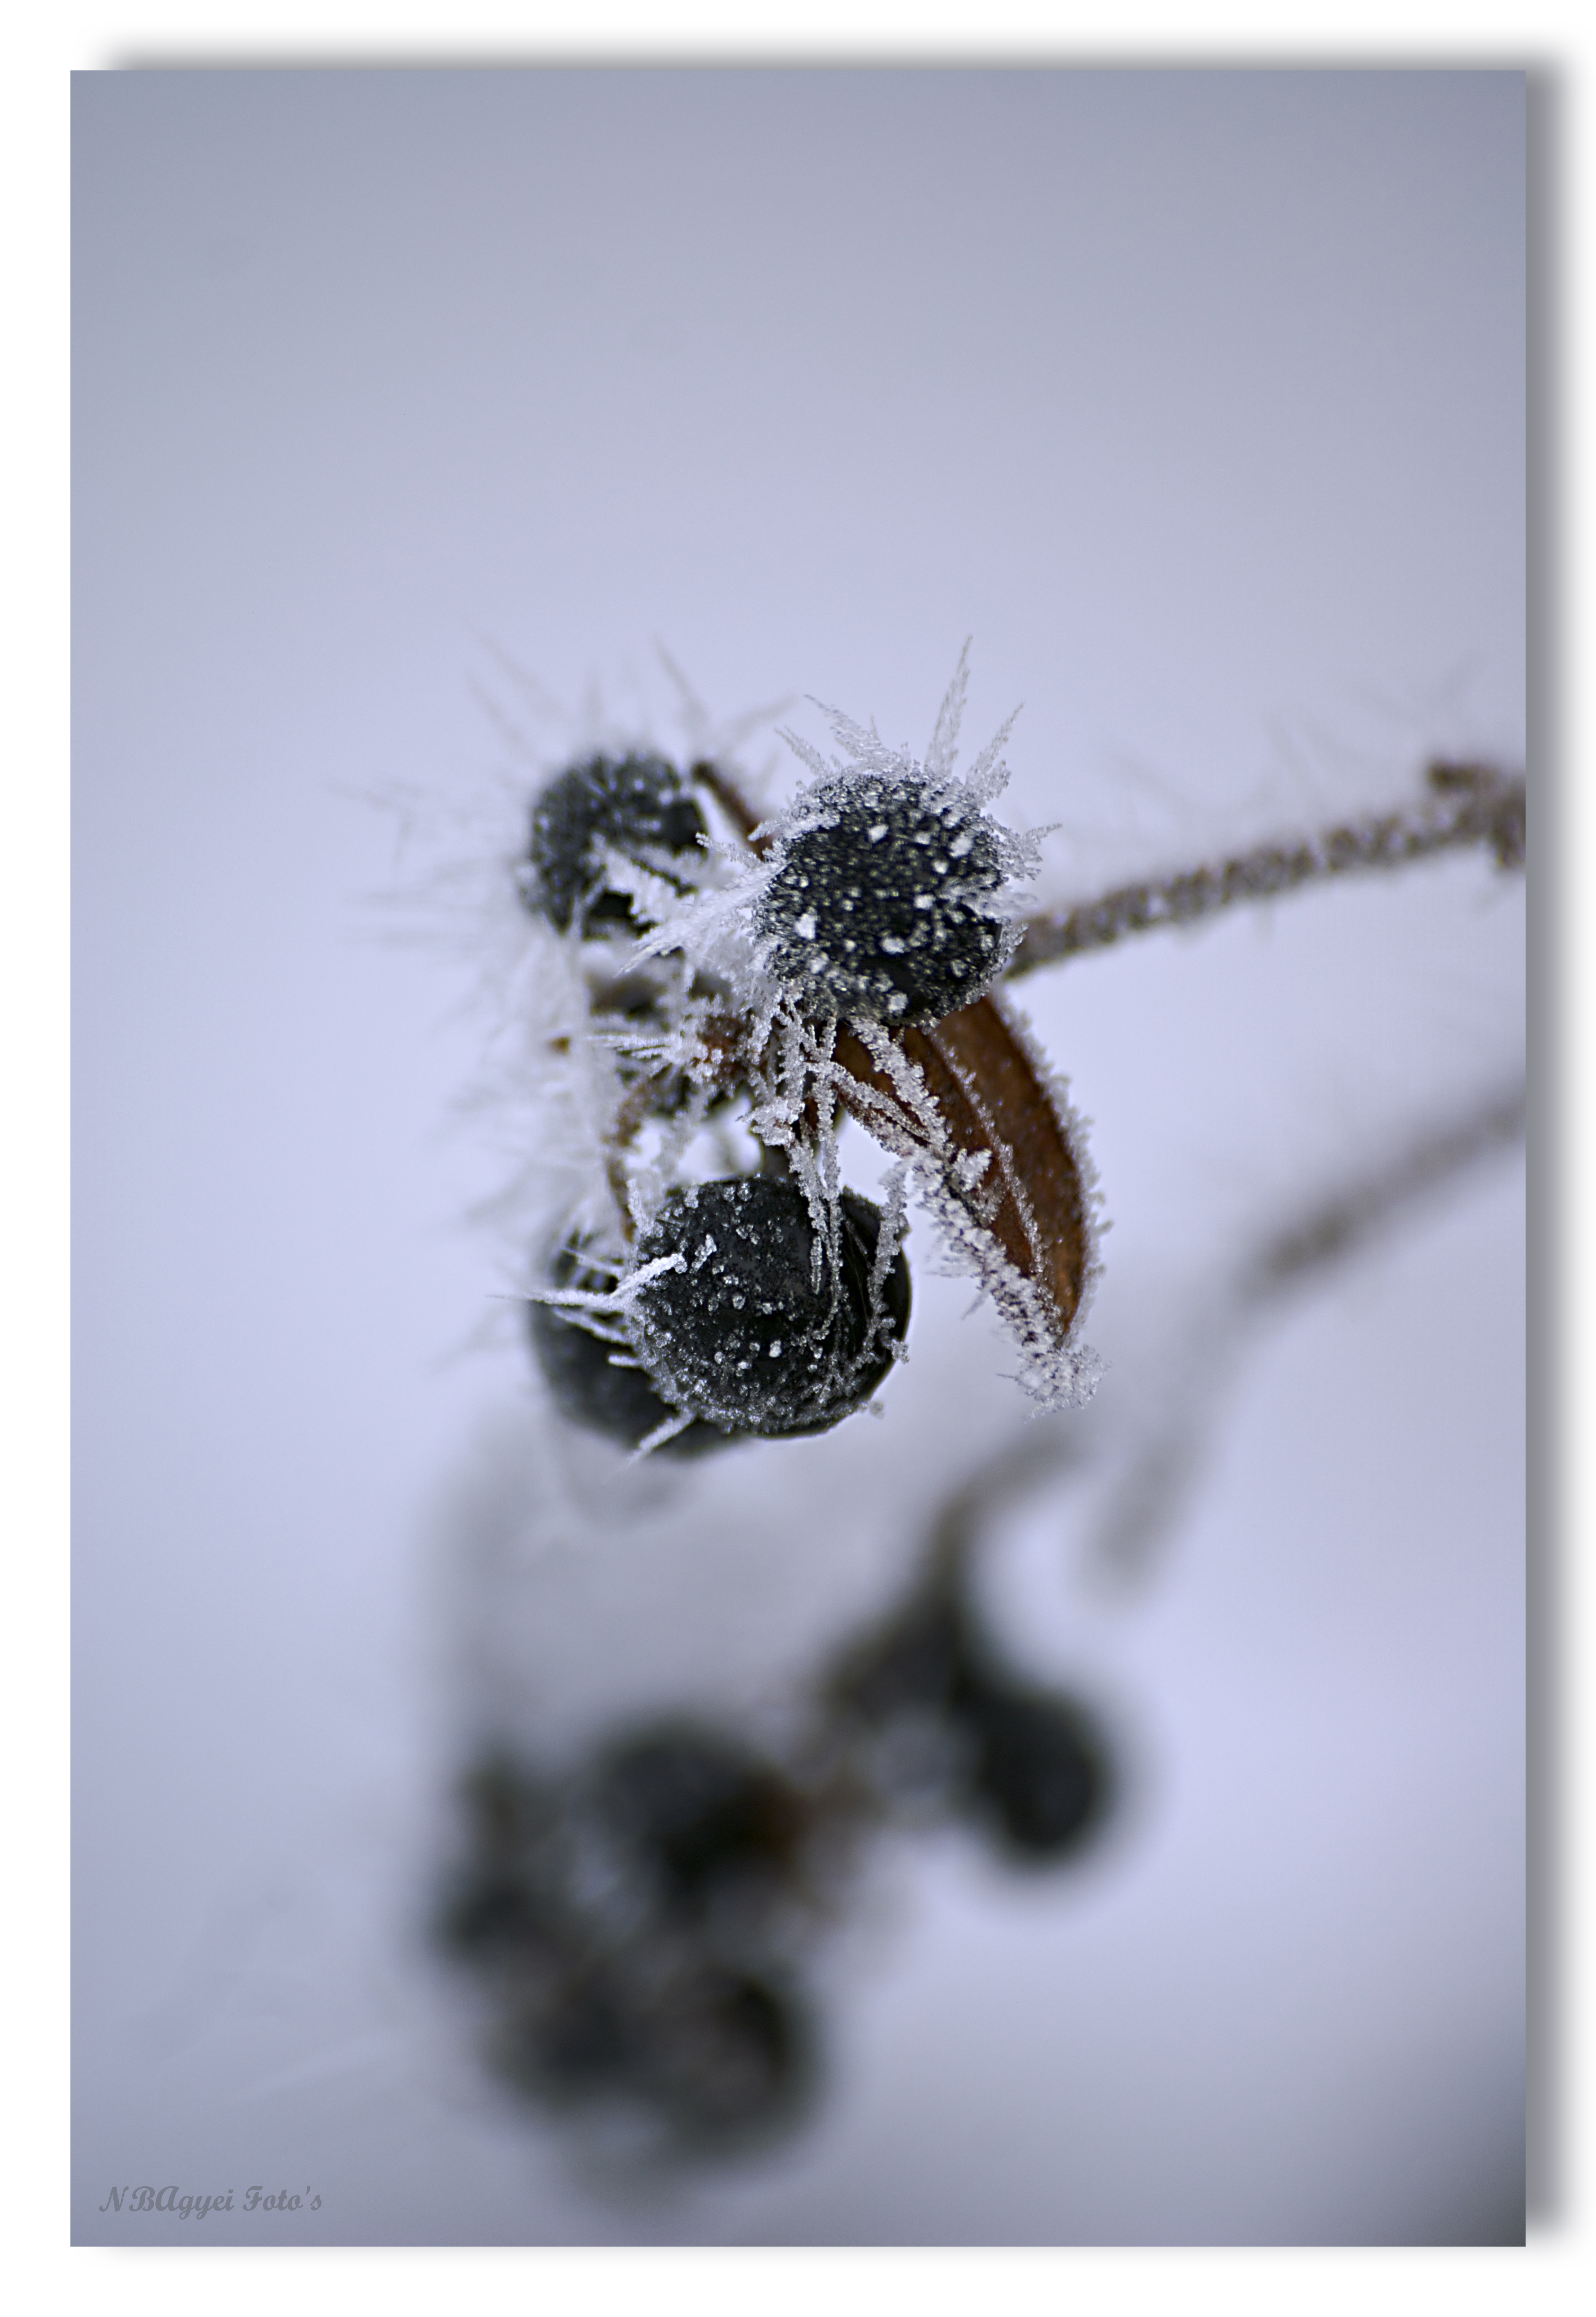
snow, winter, berry, flower, frost, pattern, insect, macro, closeup, invertebrate, close up, bee, sony, sigma, a100, topseven, 70300ml, honey bee